España-class battleship

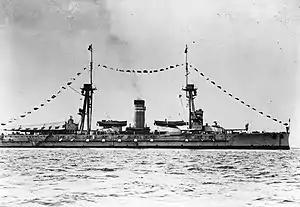
"Jaime I" in 1931

The "España"-class ships were long at the waterline and long overall. They had a beam of and a draft of ; their freeboard was amidships, much lower than was normal for battleships of the period. They displaced as designed and up to at combat load. The vessels had two tripod masts and a small superstructure. They were equipped with six searchlights. The ships were reasonably stable compared to foreign designs but they had a low metacentric height of at full loading that caused them to have poor stability when damaged. Steering was controlled with a single semi-balanced rudder. At full speed, the ships could make a 180 degree turn in the space of .